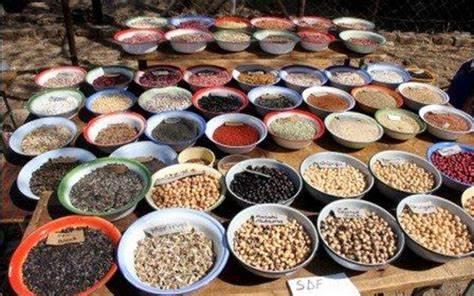
Mbegu za mazao mbalimbali zikiwa zimeekwa katika mabakuli ya chuma na kupangwa juu ya meza, kila moja ikiwa na kikaratasi kilichoandikwa jina la mbegu hizo pamoja na bei inayouzwa.